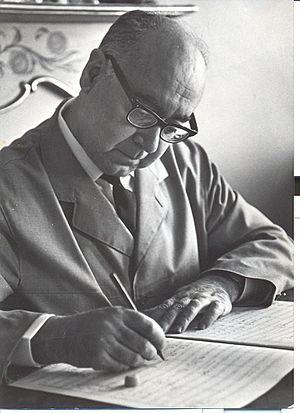
Joaquim Homs i Oller, est un compositeur espagnol d'origine catalane.